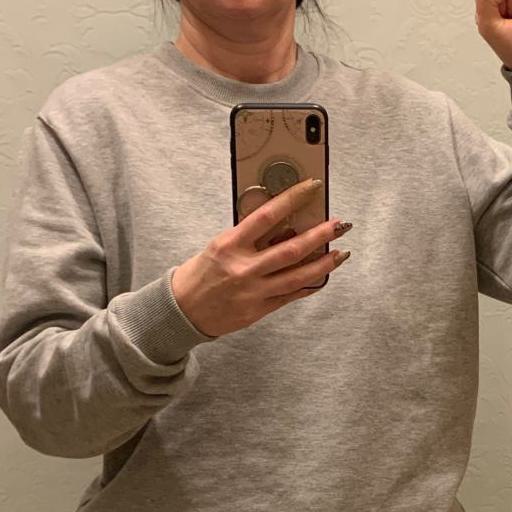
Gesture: no_gesture